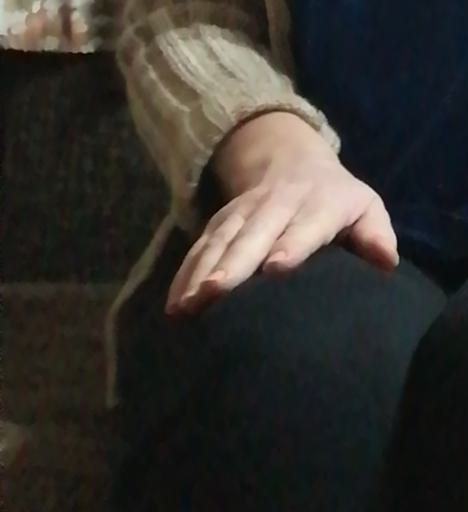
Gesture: no_gesture